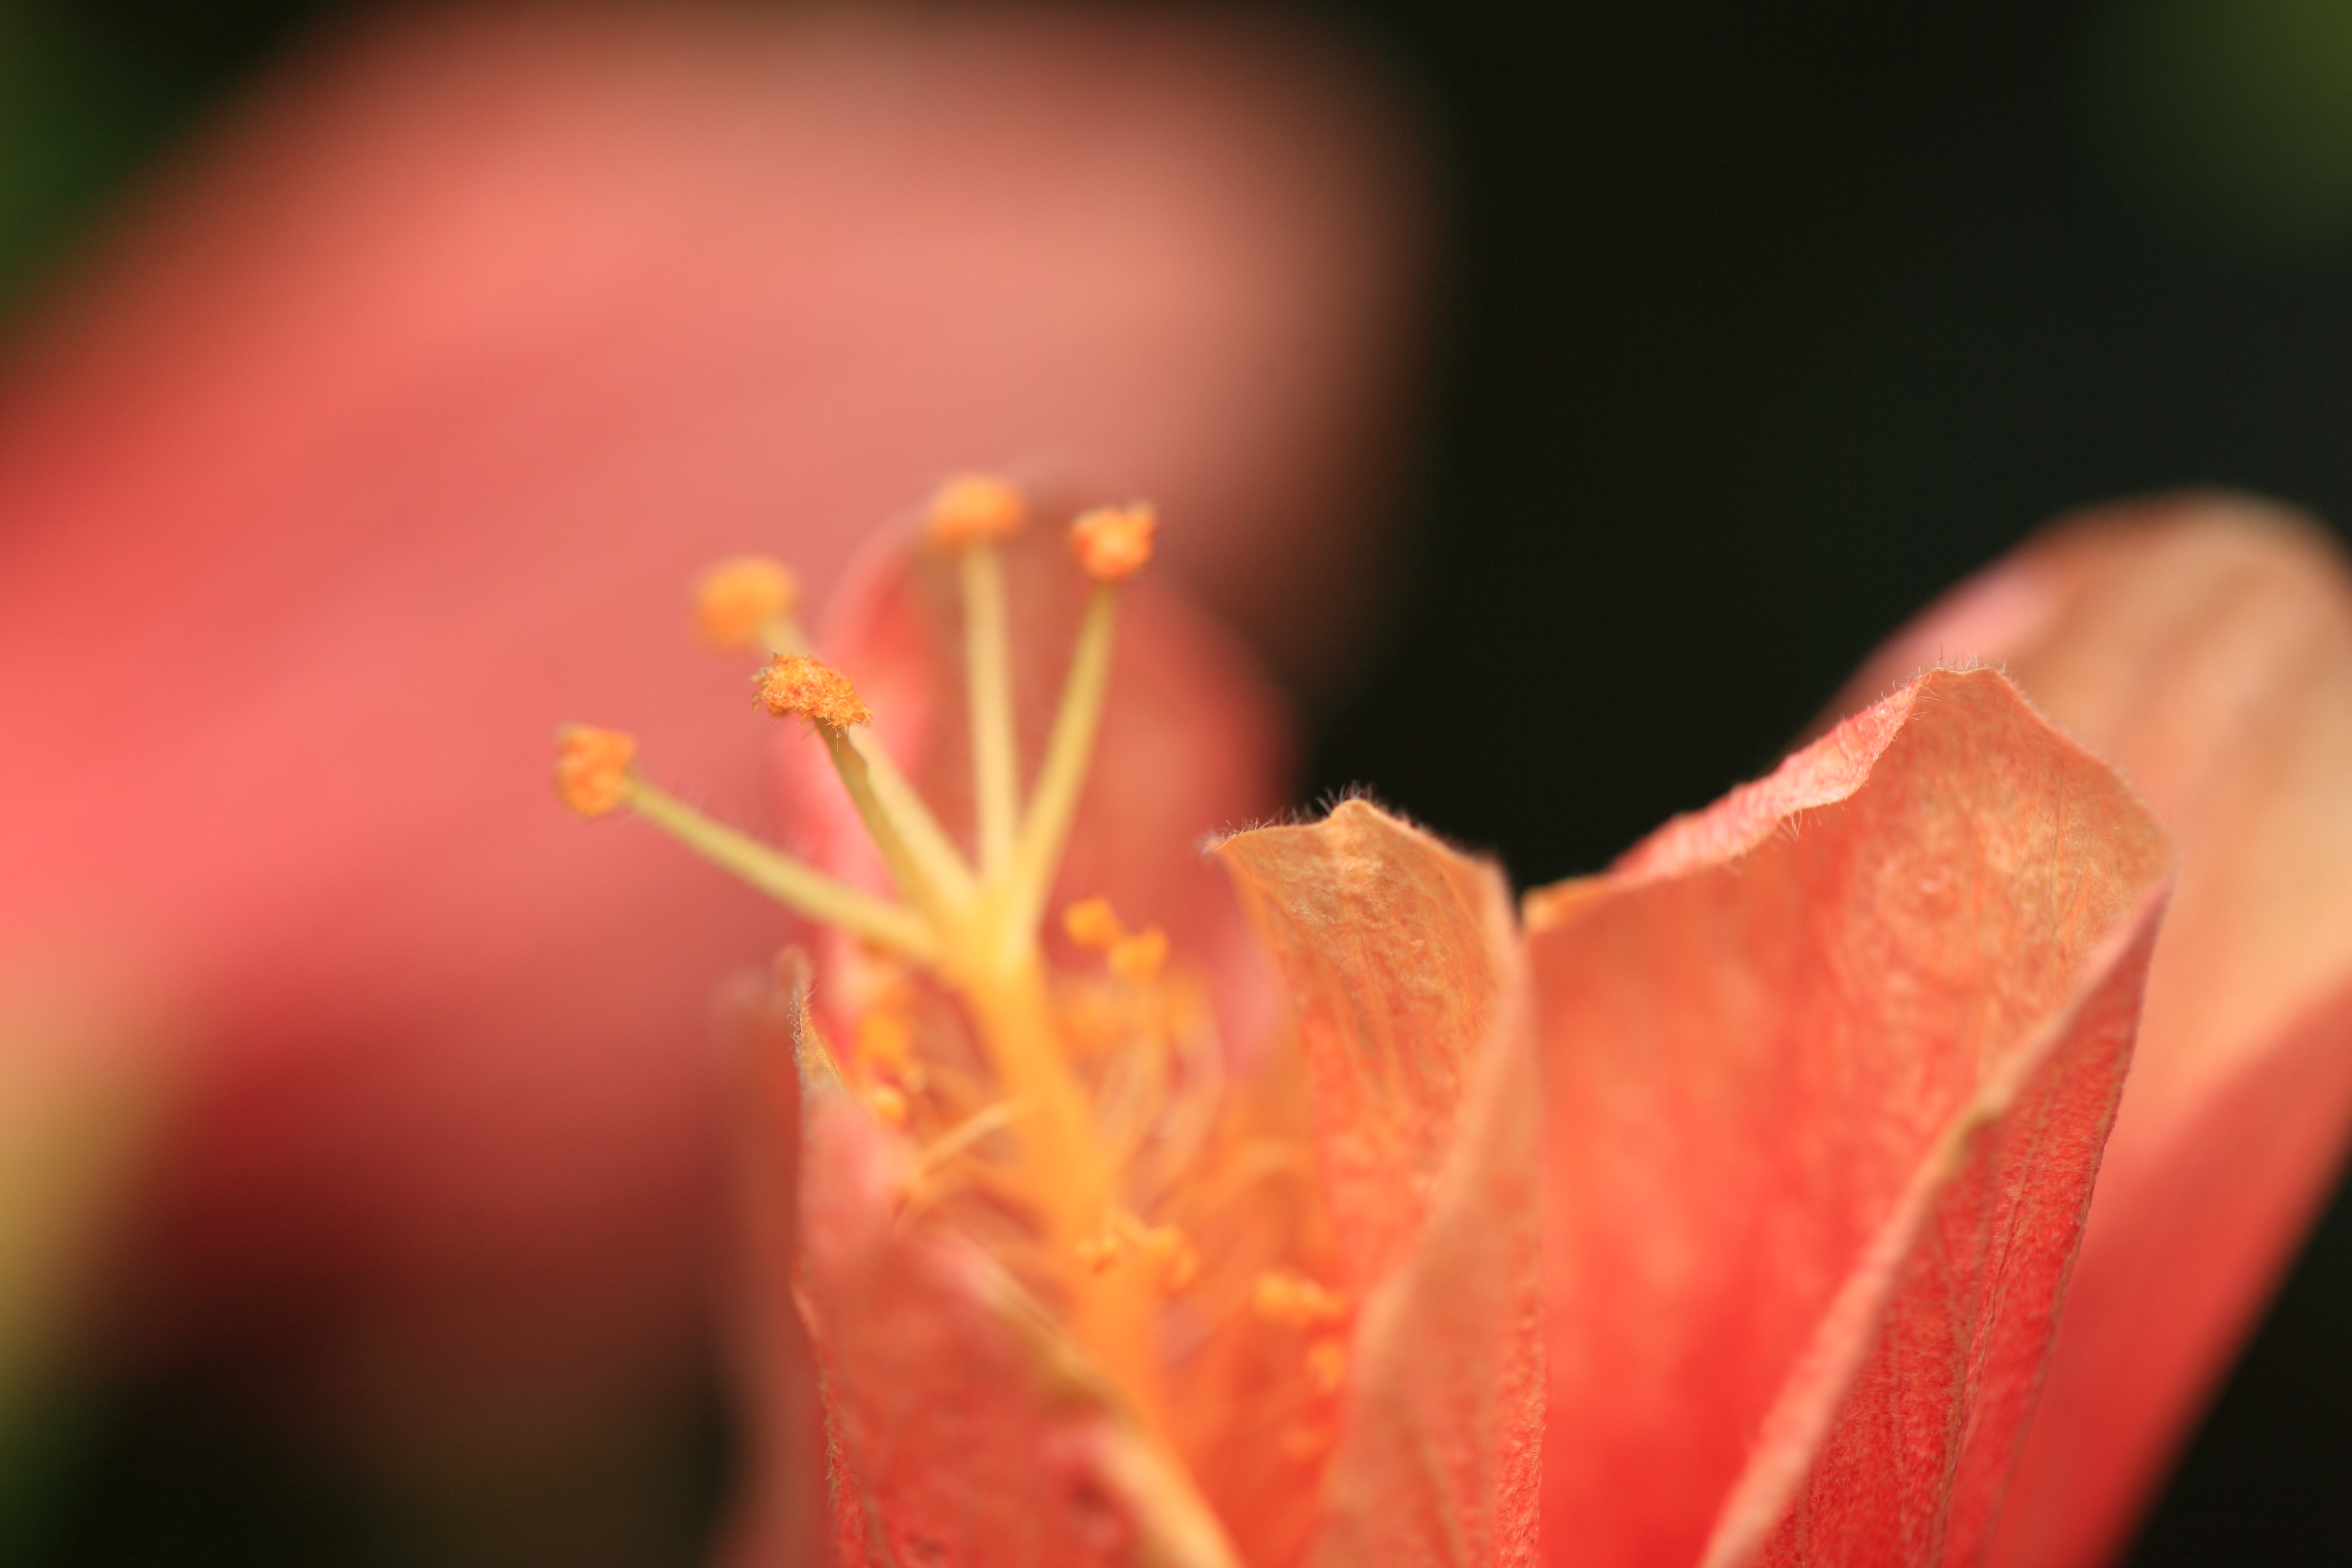
blossom, plant, photography, sunlight, leaf, flower, petal, high, red, macro, yellow, flora, close up, 5d, hires, hibiscus, bud, markii, hi, res, resolution, sorrel, macro photography, flowering plant, plant stem, land plant